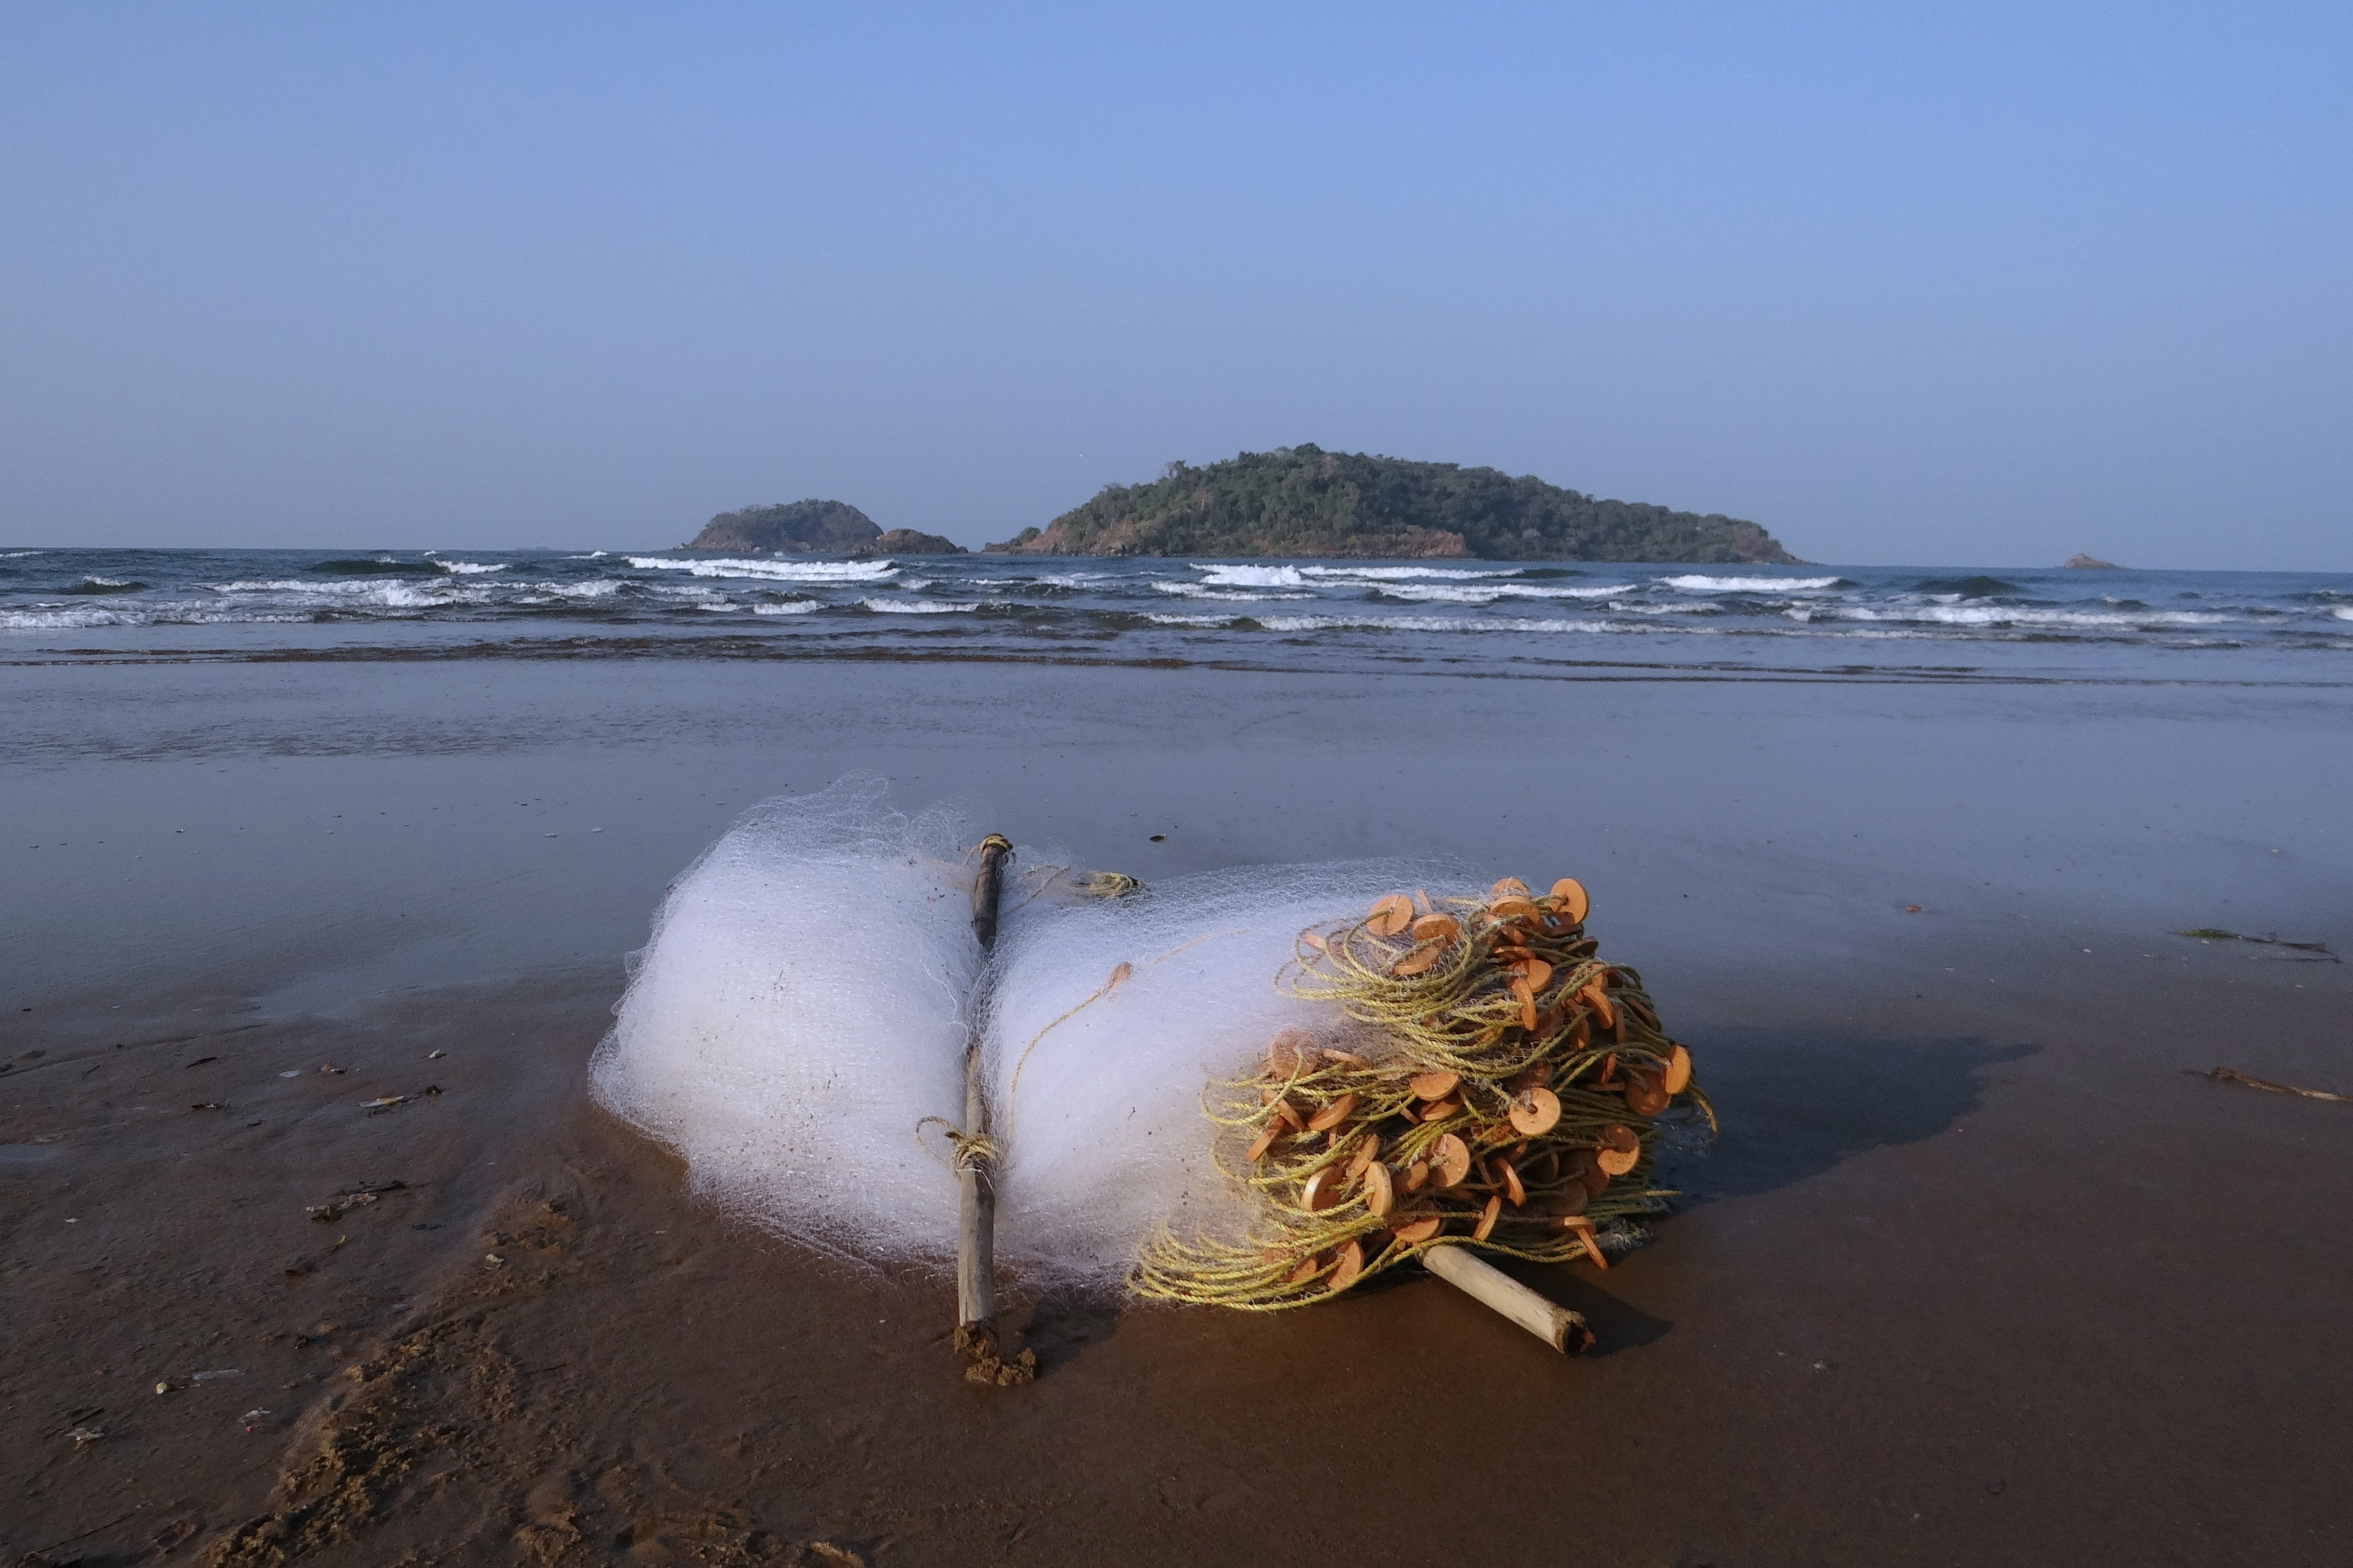
beach, sea, coast, water, sand, rock, ocean, shore, wave, ice, bay, material, fishnet, body of water, india, cape, fishing net, karwar, arabian sea, mudflat, wind wave, flues, flews